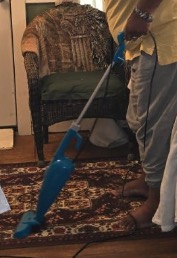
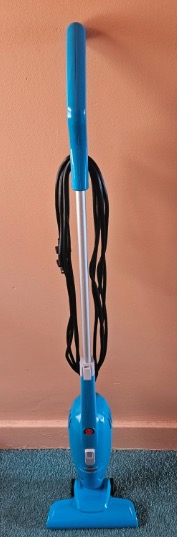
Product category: items_vacuum
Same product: yes